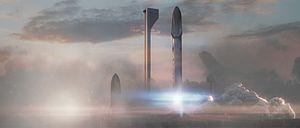
L'Interplanetary Transport System ou ITS est un système comprenant le Starship et l'ITS. C'est un projet du constructeur aérospatial américain SpaceX dont l'objectif est de développer un lanceur lourd et un vaisseau spatial réutilisables permettant de déposer sur Mars un équipage d'une centaine de personnes. Selon les plans dévoilés en septembre 2016, le premier vol vers la planète Mars interviendrait en 2023. Le projet, qui serait développé grâce aux bénéfices dégagés par SpaceX et la fortune personnelle de son fondateur Elon Musk, prévoit à terme l'implantation d'une colonie permanente sur Mars. En 2017, le BFR a pris la suite de l'ITS.